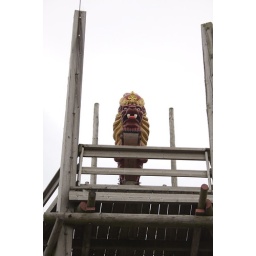
This war ship from the 1600's is under construction across the street from the Batavia in Lelystad, The Netherlands